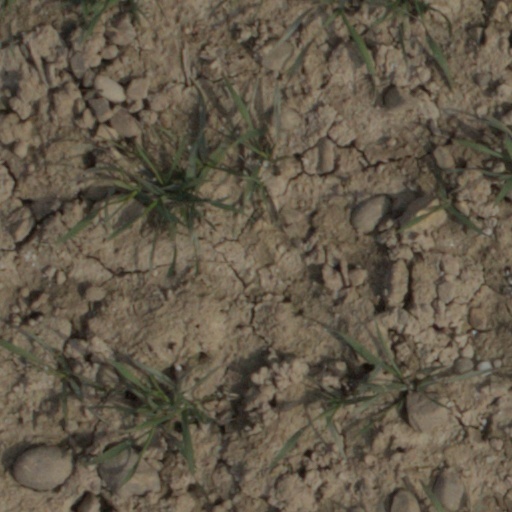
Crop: wheat